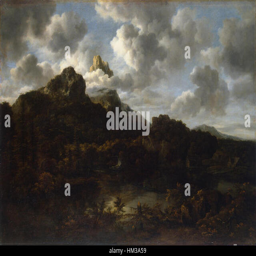
mountain landscape by a river